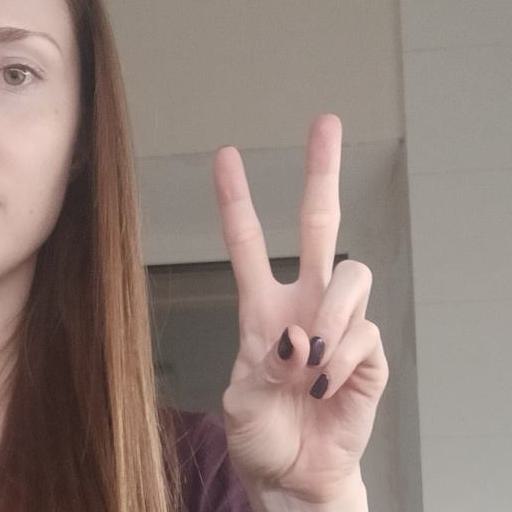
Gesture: peace